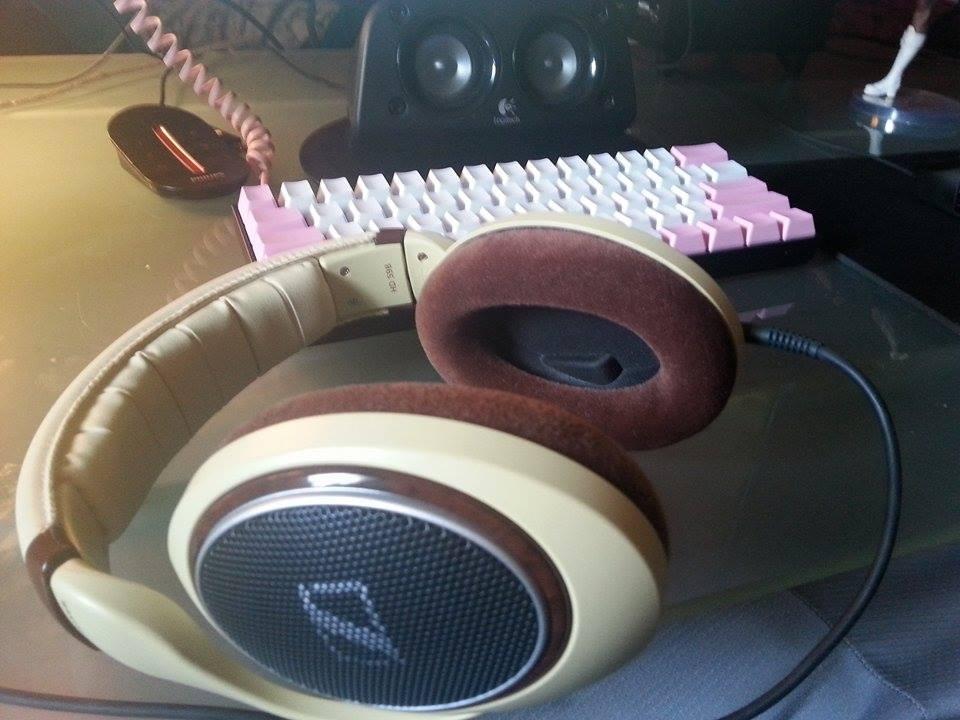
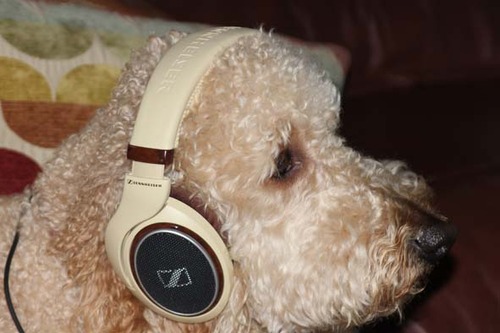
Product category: headphones
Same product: yes